Bolshaya Volokovaya

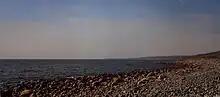
Bolshaya Volokovaya

Bolshaya Volokovaya is a fjord on the northwestern coast of the Kola Peninsula, Murmansk Oblast, Russia.